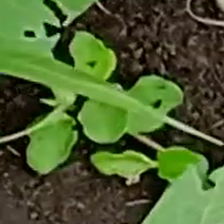
Weed species: Kena_(Commplina_benghalensio)